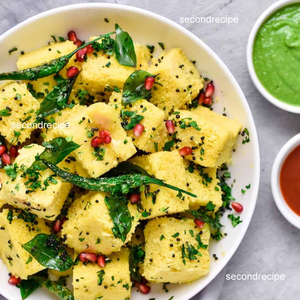
Dish: dhokla